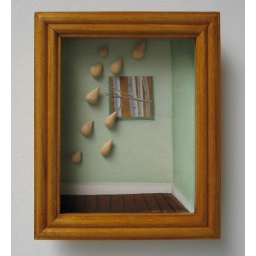
hand carved wooden water drops, oil paint in shadow box2006